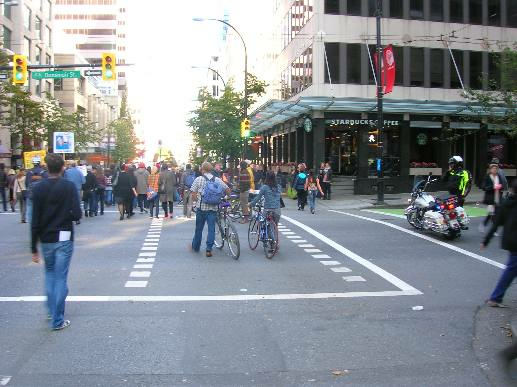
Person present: Yes